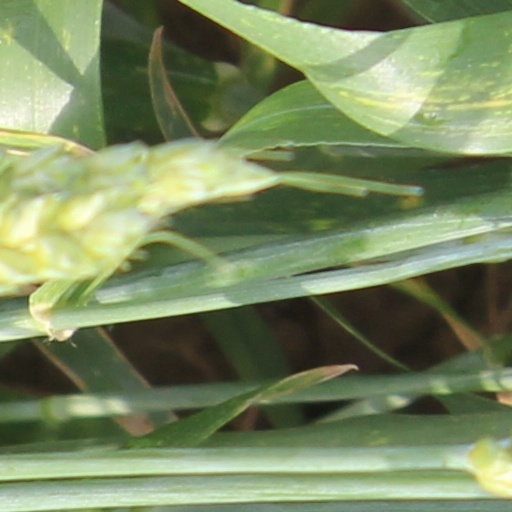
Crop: wheat